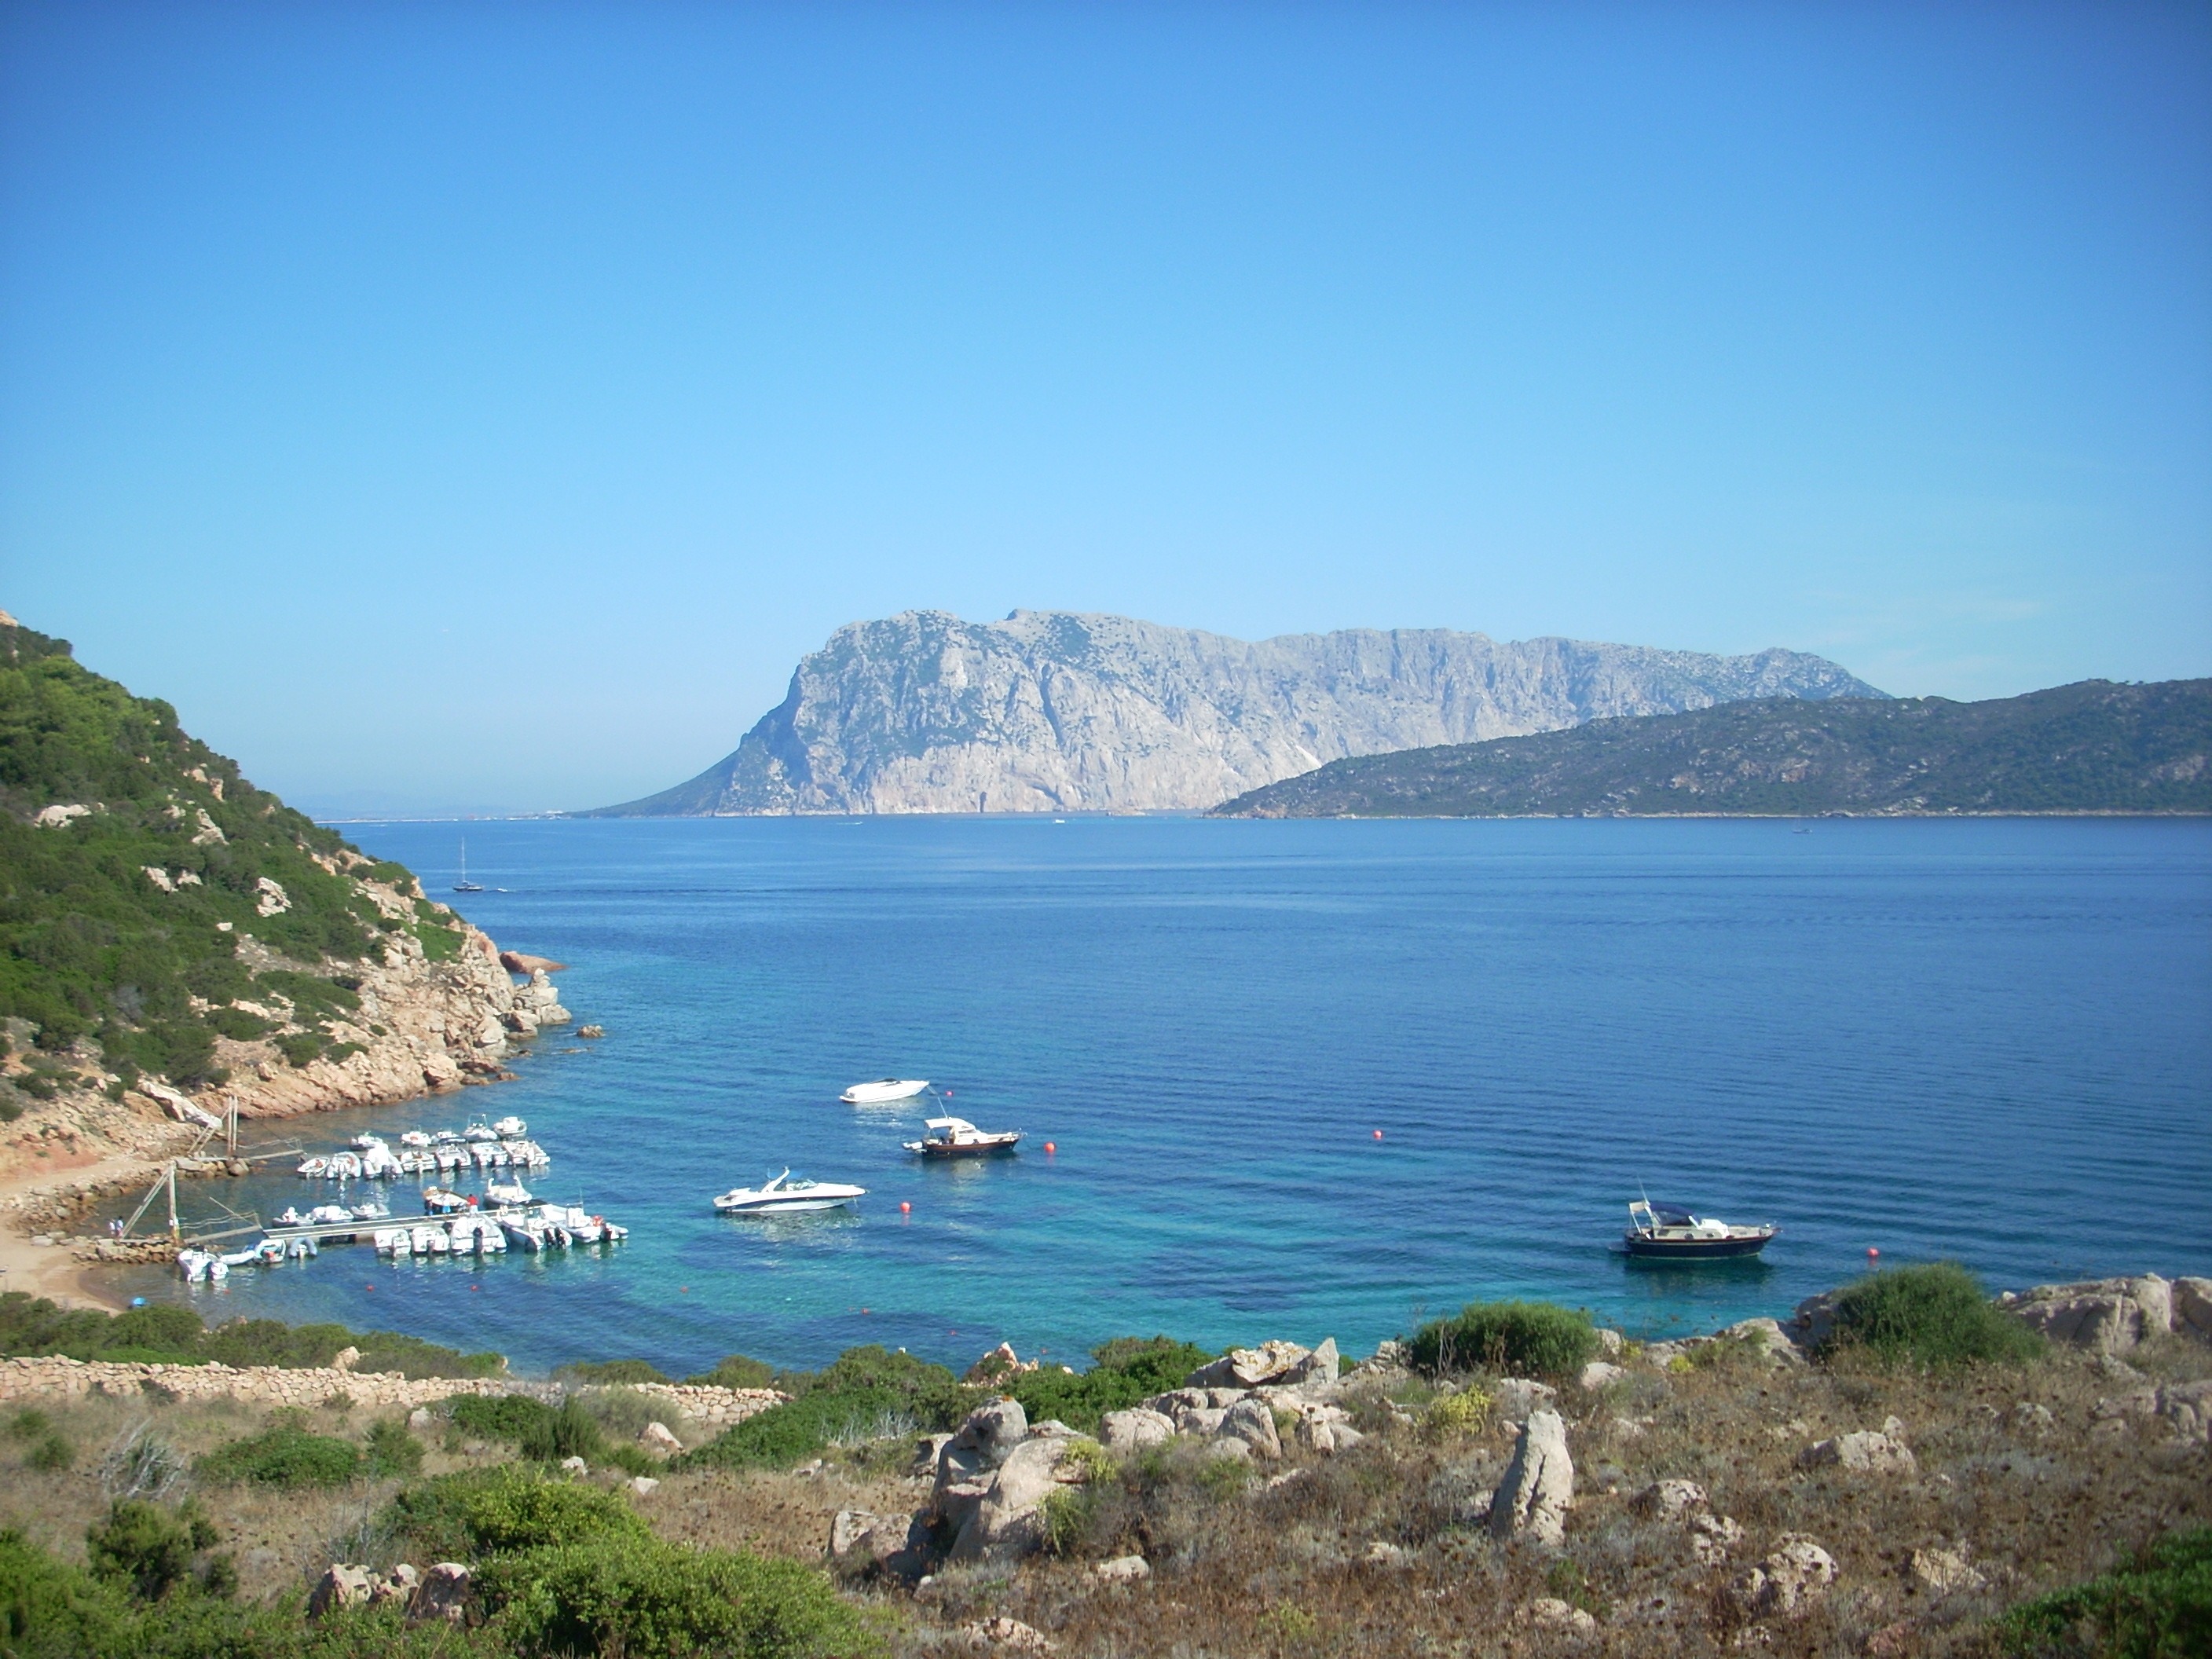
sea, coast, mountain, lake, cove, inlet, bay, island, fjord, reservoir, body of water, loch, crater lake, cape, sardinia, tavolara